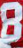
Number: 8